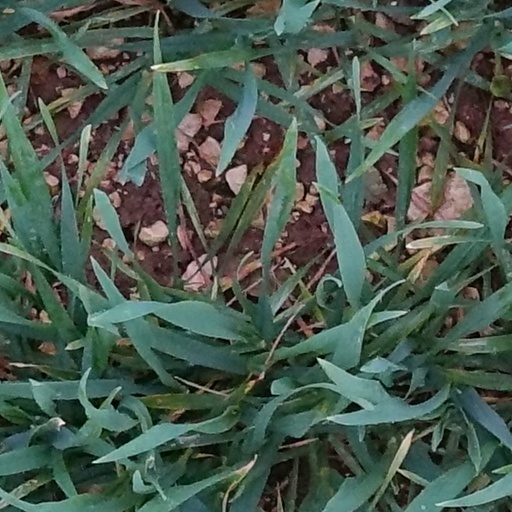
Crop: wheat